Sarah Donohue

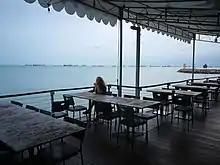

In 1992 Donohue was hired by Texan billionaire Charles Burnett III as his promotion girl for his offshore powerboat racing team, Vulture Ventures.